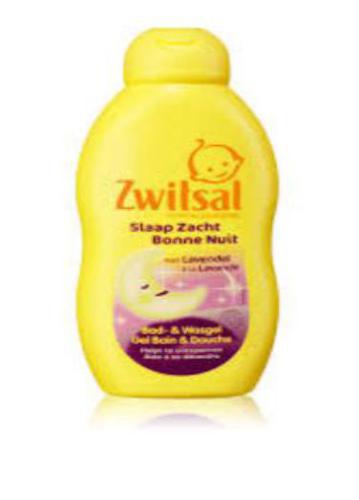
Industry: Necessities